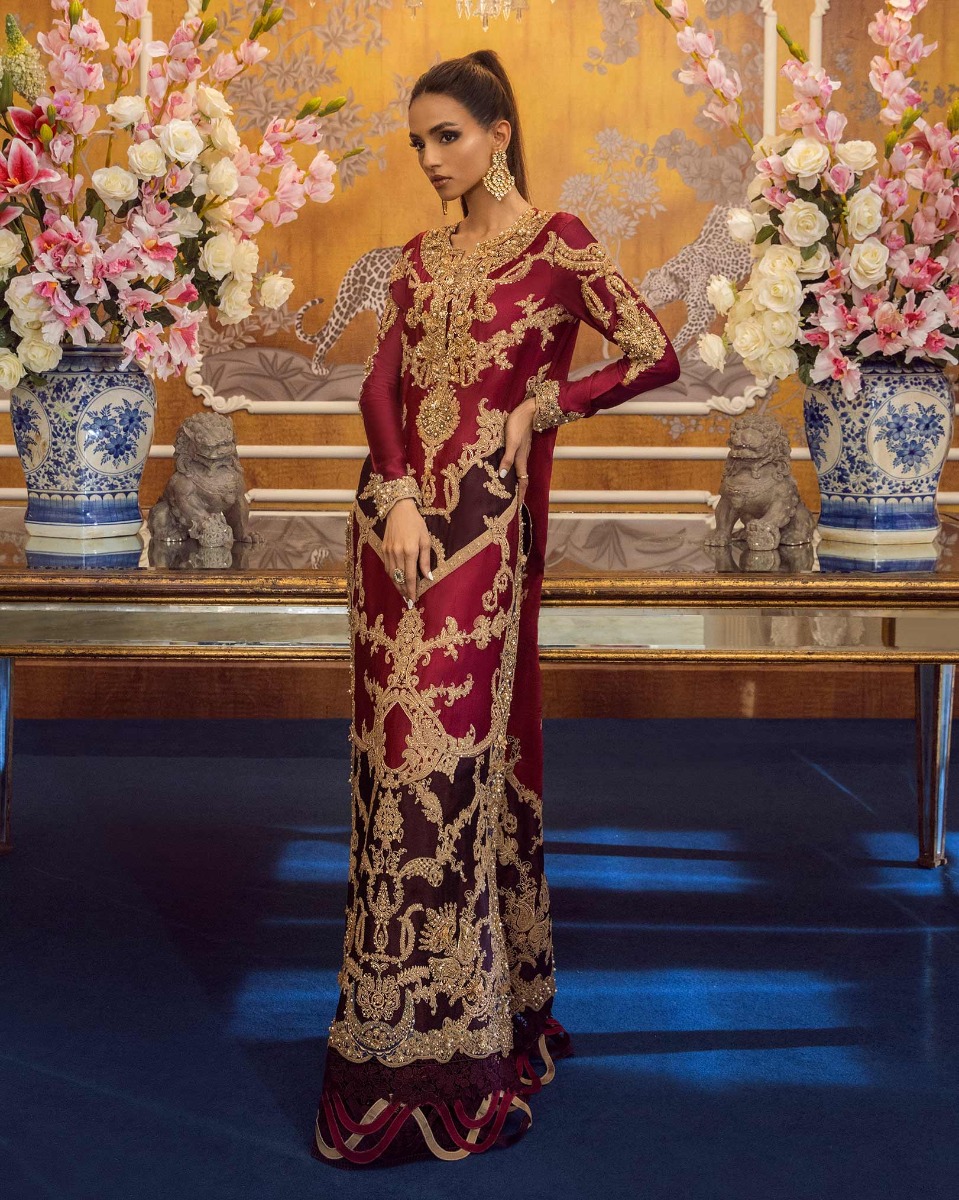
burgundy long sleeve embroidered chiffon